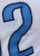
Number: 2